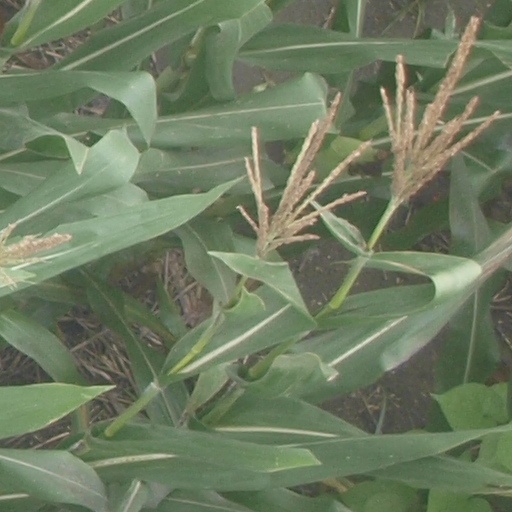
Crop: maize; corn